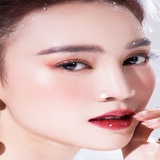
diễn viên Ninh Dương Lan Ngọc